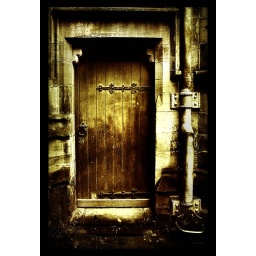
An ancient wooden door in Newcastle